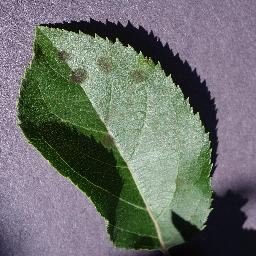
Label: Apple___Apple_scab